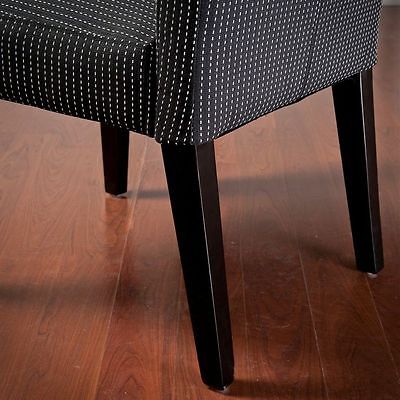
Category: chair